Ernest Huddleston

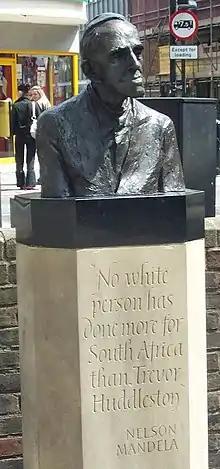
Trevor Huddleston Bust in Bedford, England

On 4 August 1904, Huddleston married Elsie Barlow-Smith; they'd met in Bedford as school children. The first child of the marriage was a daughter, Barbara. Trevor, later Bishop of Johannesburg, was born in Bedford on 13 June 1913. His first wife died in 1931 and in 1932 he married Lorna, daughter of W.W. Box of Hampstead.